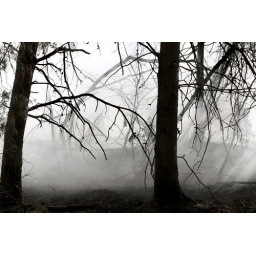
Scorched earth sits among the trees adjacent to a field owned by National Starch-photo by Joey Benton